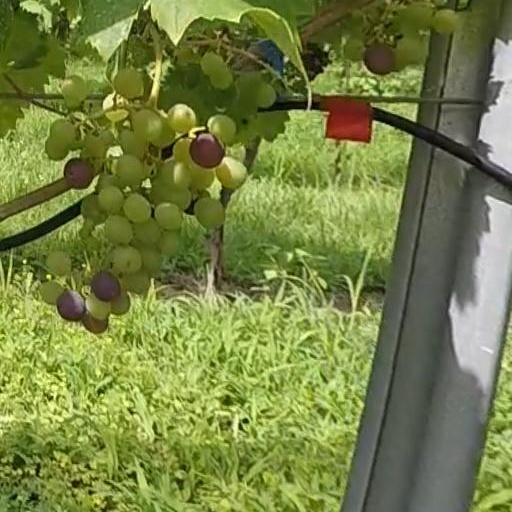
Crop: grape